St Philip Howard Catholic Voluntary Academy

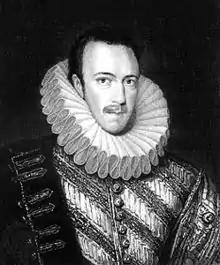
St Philip Howard, after whom the school is named

Students enter the school in Year 7 with a wide variety of traditional subjects on offer. The emphasis is on English, Maths and Science. The school is a specialist sports college with English as the second specialist subject. The school offers three separate sciences at GCSE for those deemed capable.